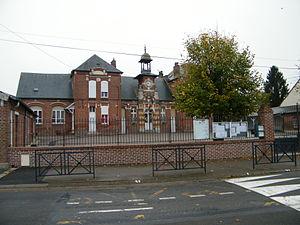
Bâtiments communaux, mairie-école.
Thennes est une commune française située dans le département de la Somme, en région Hauts-de-France.